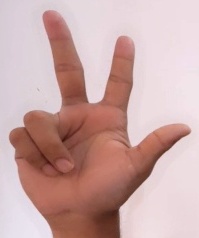
ASL sign: 3